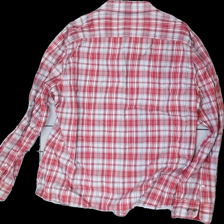
View: back
Type: Shirt
Category: Men
Brand: Esprit
Colors: Red, White, Black, Multicolor
Material: 100% cotton
Pattern: Checkered print
Cut: Regular
Season: All
Price range: 50-100
Recommended usage: Reuse